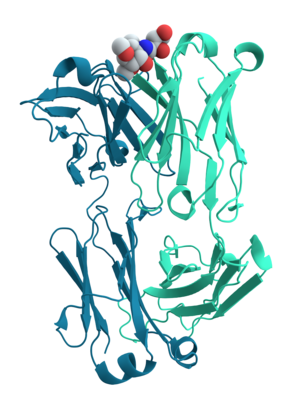
Les protéines ont été définies comme étant des macromolécules biologiques présentes dans toutes les cellules vivantes, mais des travaux récents montrent qu'il existe aussi des centaines voire des milliers de micro ou nano-protéine. Elles sont formées d'une ou de plusieurs chaînes polypeptidiques. Chacune de ces chaînes est constituée de l'enchaînement de résidus d'acides aminés liés entre eux par des liaisons peptidiques.